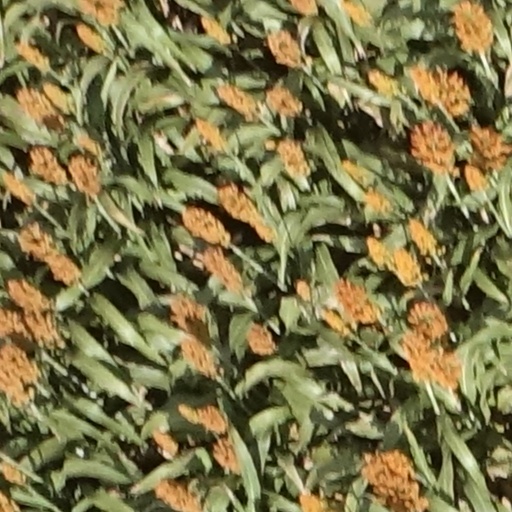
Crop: sorghum